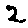
Label: 2